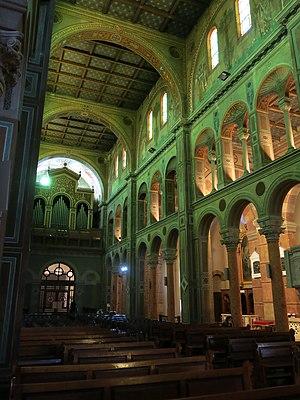
Orgue de l'église Nostra Signora della Neve (=Notre Dame de la Neige) à La Spezia (Ligurie, Italie).